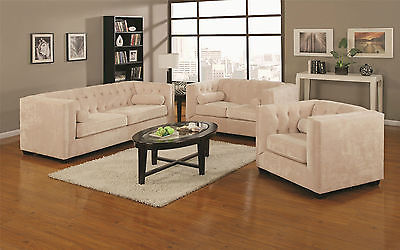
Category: sofa